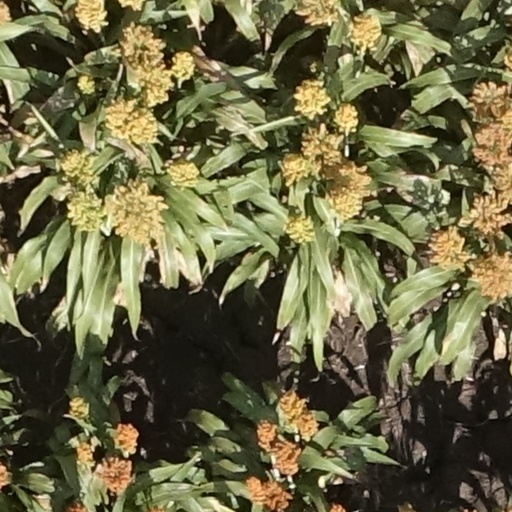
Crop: sorghum